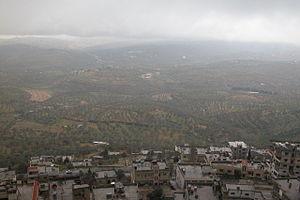
La ville de Safita est située au nord-ouest de la Syrie actuelle, plus précisément au sud-est de Tartous et au nord-ouest du Krak des Chevaliers. Construite dans la chaîne des montagnes côtières de la Syrie, sur trois collines et dans les vallées intermédiaires, la ville compte 33 000 habitants. La ville est peuplée d'alaouites avec une forte minorité de chrétiens.